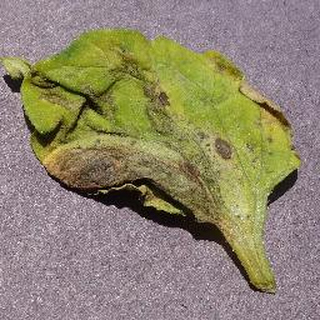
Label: tomato_septoria_leaf_spot